Gandhari Amman Kovil

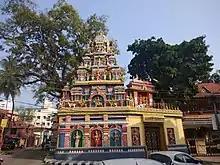
Gandhari Amman Kovil, Mele Thampanoor, near BTR Bhavan, Thiruvananthapuram

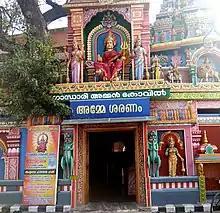
Gandhari Amman Kovil, front side

Gandhari Amman Kovil is a Hindu temple located at Mele Thampanoor, Thiruvananthapuram, Kerala, India. Gandhari amman is the principal deity in this temple. There are other small temples of Ganesha, Nagaraj and Manthramurthi are located in this temple complex. Chithra poornima is the main festival in this temple. This festival is celebrated in the month of May.